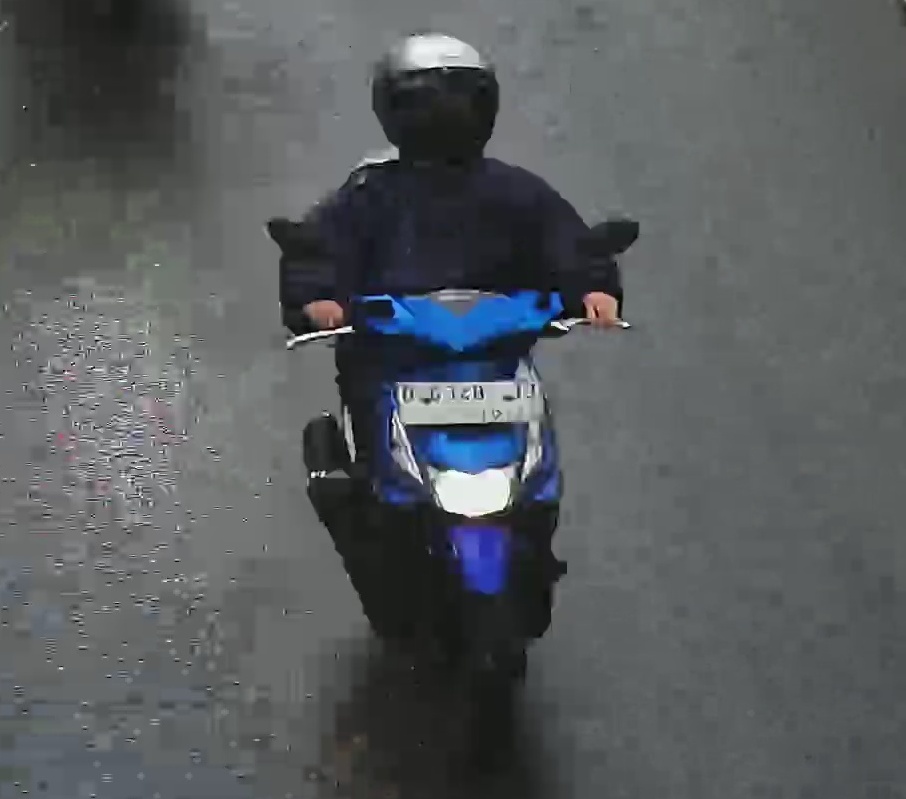
person-with-helmet: 1
person-without-helmet: 0